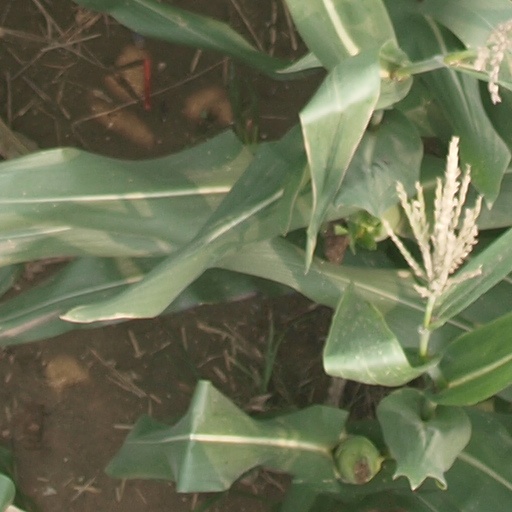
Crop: maize; corn